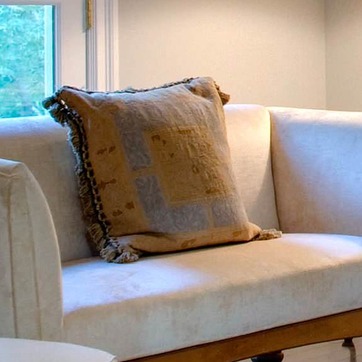
Material: fabric